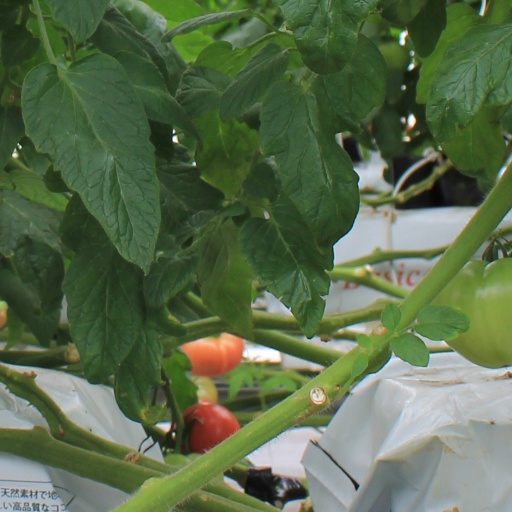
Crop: tomato